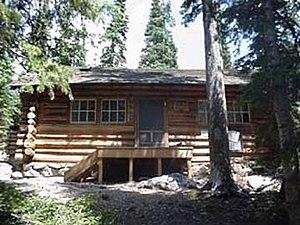
La Fern Lake Patrol Cabin est une cabane américaine dans le comté de Larimer, dans le Colorado. Protégée au sein du parc national de Rocky Mountain, cette cabane en rondins est située sur les bords du lac Fern. Construite en 1925 dans le style rustique du National Park Service, elle est inscrite au Registre national des lieux historiques depuis le 29 janvier 1988.